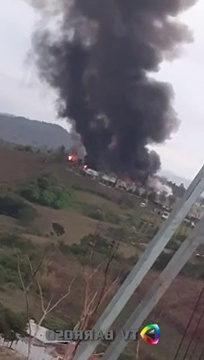
Fire: yes
Smoke: yes